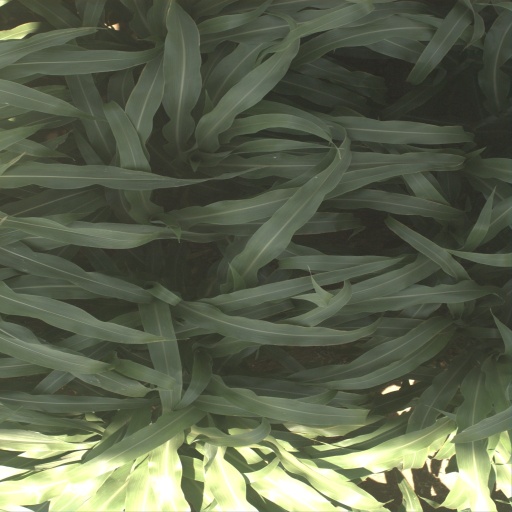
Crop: sorghum